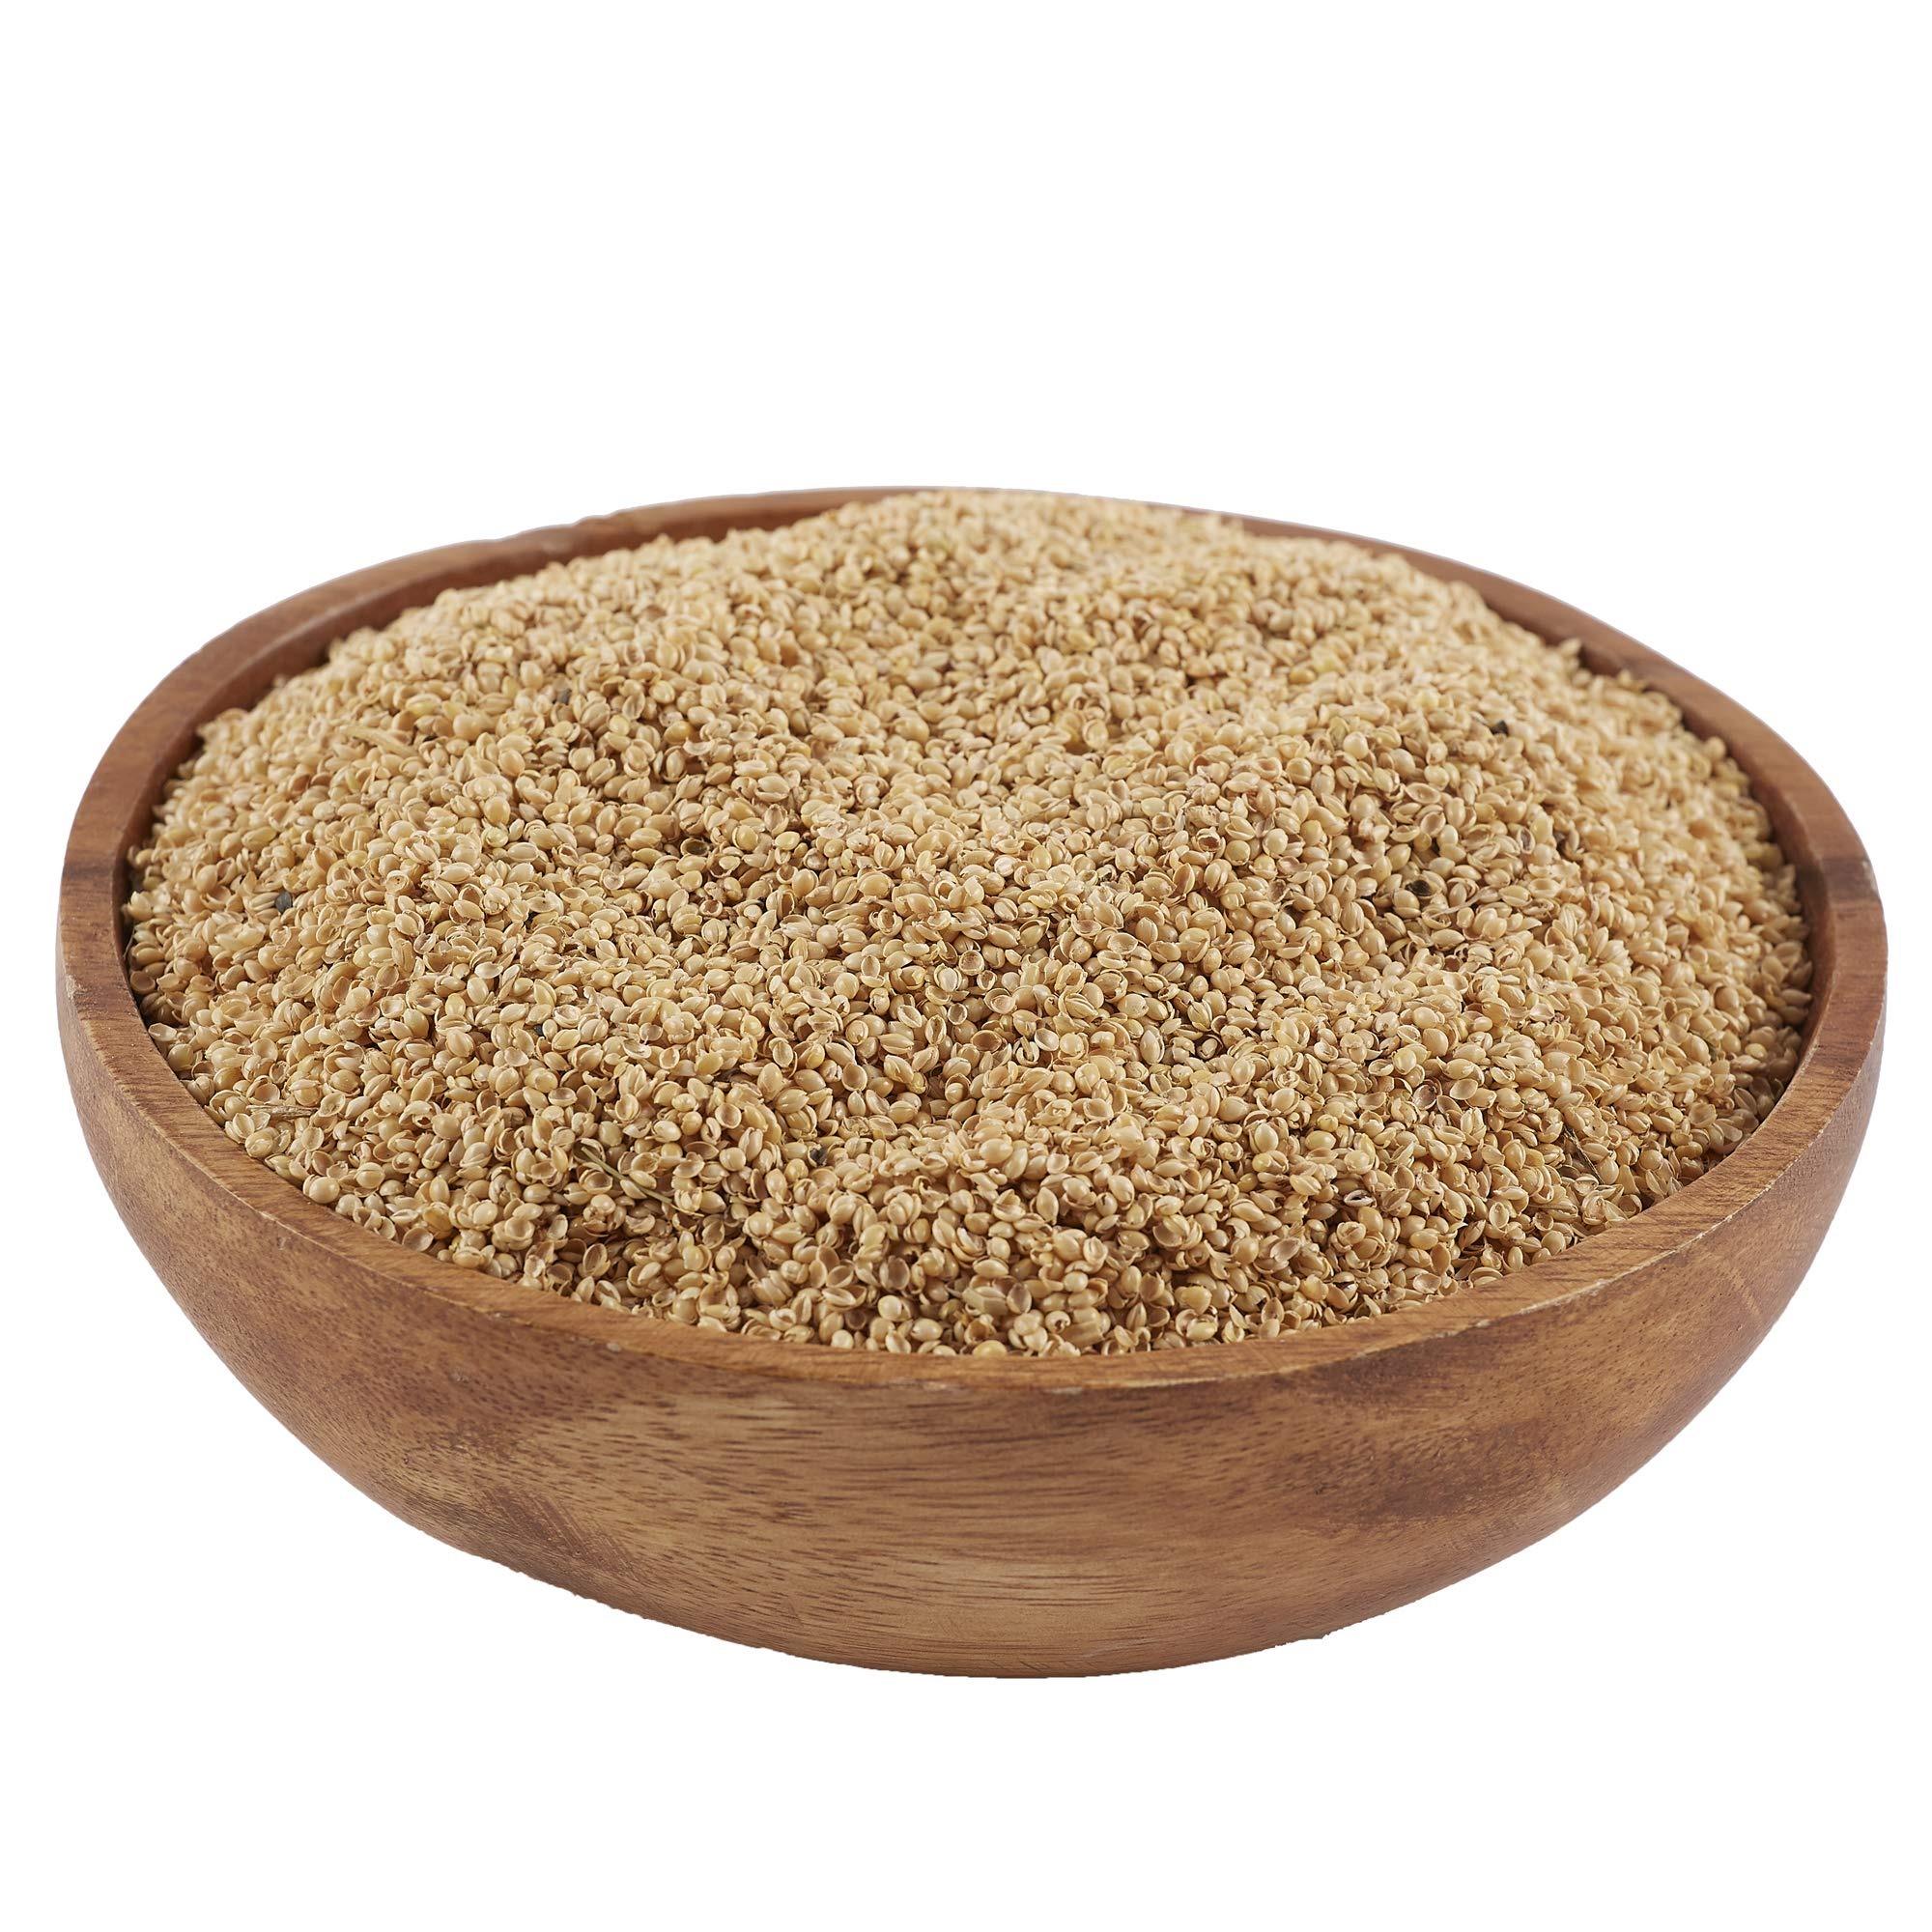
Item Name: Bucky All Natural Millet Hulls Pillow Refill, 1 Pound (Pack of 1)
Bullet Point 1: REFILL YOUR BUCKY PRODUCT: 1 LB of US Grown Millet Hulls for your Bucky Pillow
Bullet Point 2: NATURAL MATERIAL: 100% millet hulls, Bucky millet is chemical-free, processed in a dust free facility which makes it hypo-allergenic, farmed in America
Bullet Point 3: RELAX IN COMFORT: Millet hull pillows are recommended by chiropractors to maintain spinal alignment during sleep because they stay in place while supporting the head and neck
Bullet Point 4: PERSONALIZE TO FIT YOUR NEEDS: Buckwheat refill allows for you to easily adjust buckwheat filling levels for a comfortable fit to suit your body, add or remove buckwheat to suit your personal preference
Bullet Point 5: EXPLORE BUCKY PRODUCTS: Bucky offers delightful travel and personal care products including U-shaped neck pillows, duo hot & cold therapy pillows, and light blocking eye masks, click the Bucky link at the top of the page to explore our collections
Value: 1.0
Unit: Count

Price: 18.99